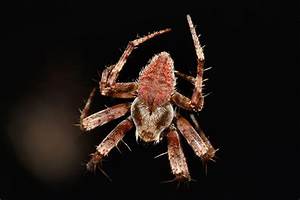
Label: spider